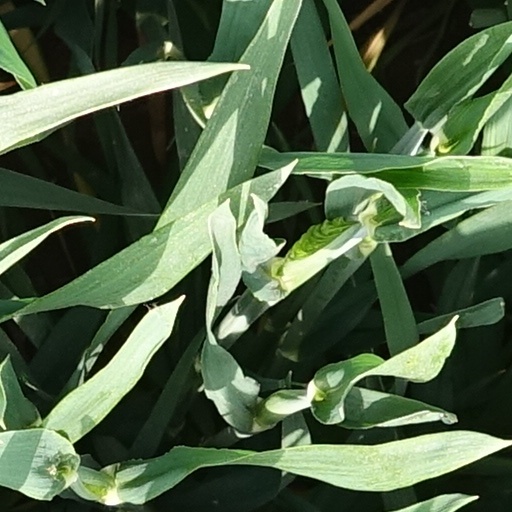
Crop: wheat